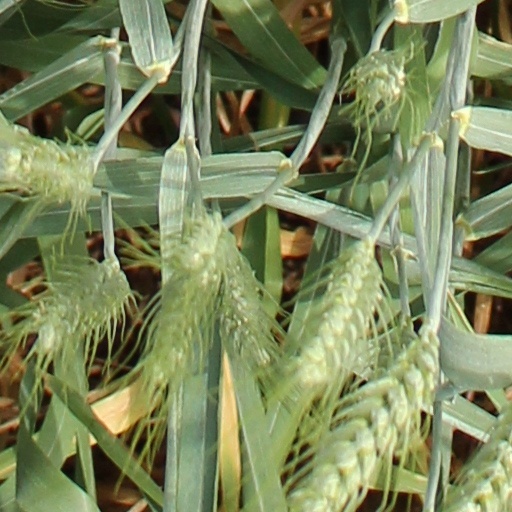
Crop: wheat